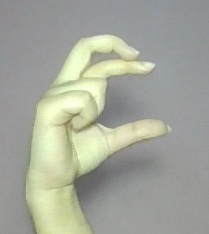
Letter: thal